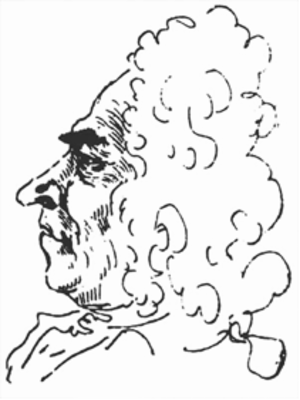
Francesco Gasparini était un compositeur et professeur de musique italien de l'époque baroque. Il était le directeur du Pio Ospedale della Pietà, où était employé Antonio Vivaldi.